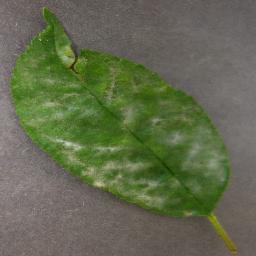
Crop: cherry
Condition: (including_sour)_powdery_mildew